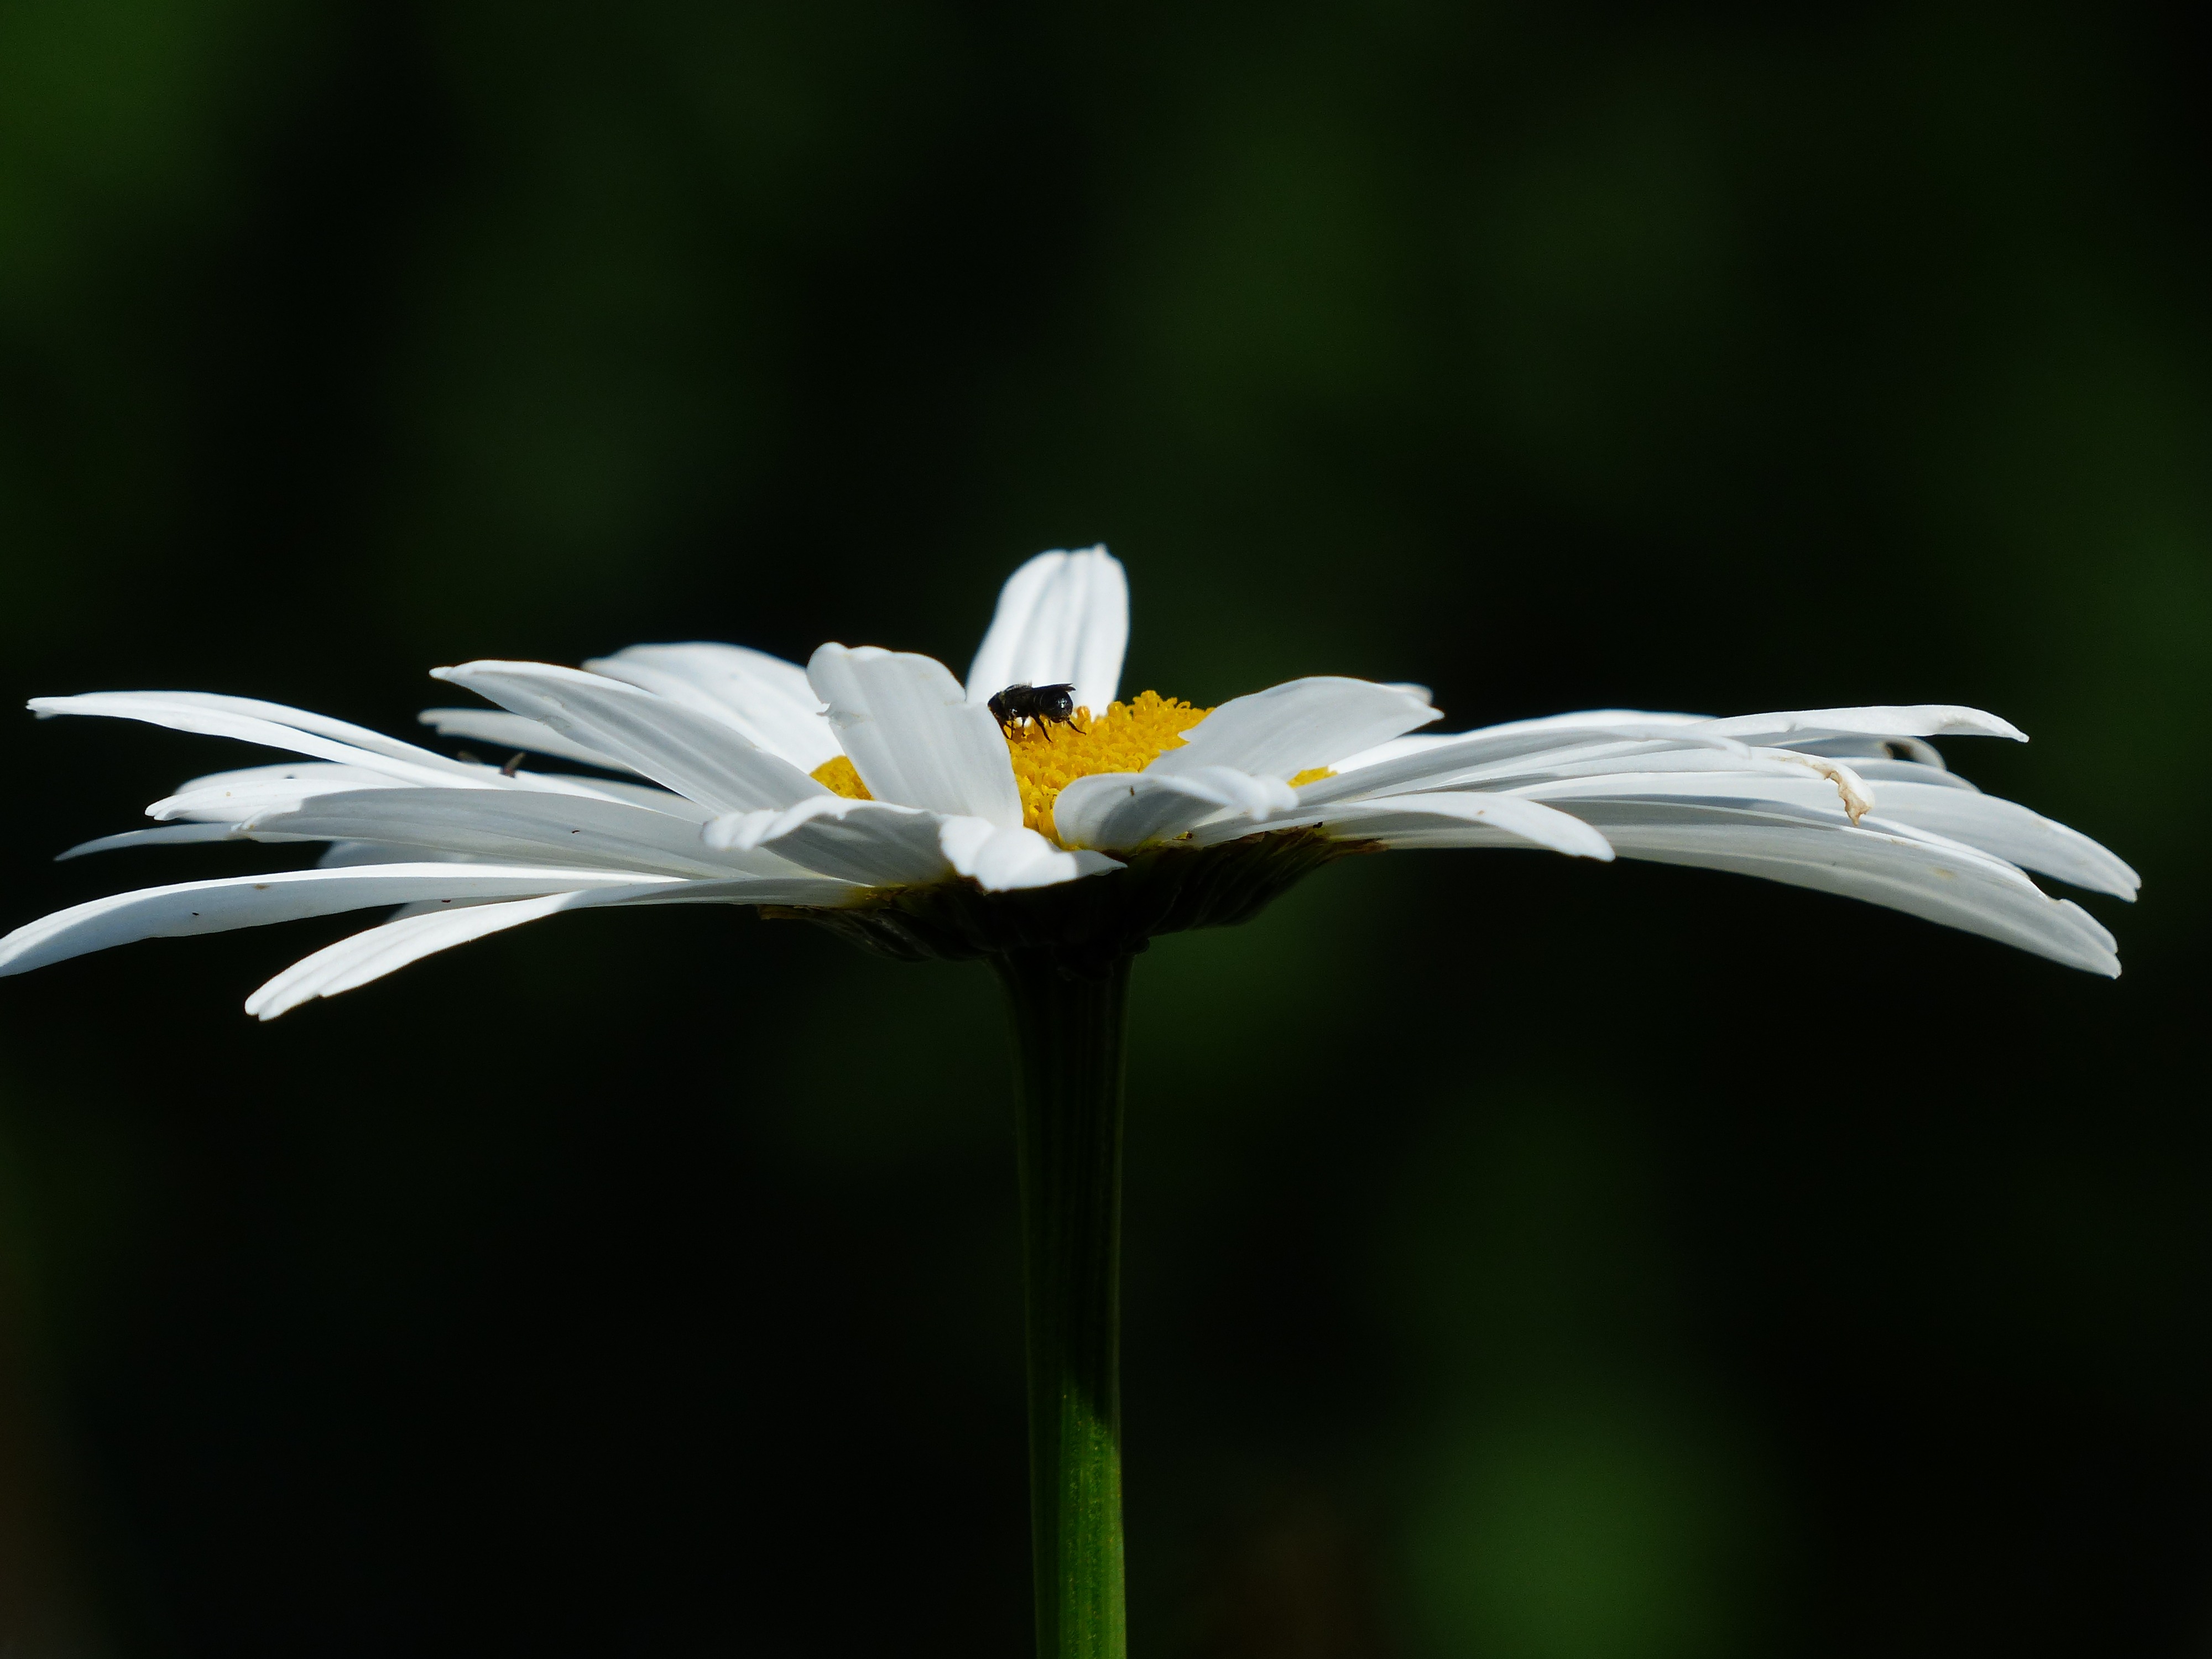
nature, blossom, plant, white, photography, meadow, flower, petal, bloom, summer, daisy, spring, green, botany, flora, wild flower, wildflower, flowers, close up, wild flowers, asteraceae, daisies, marguerite, composites, macro photography, garden plant, bl tenmeer, flowering plant, container plant, meadow margerite, schnittblume, meadows margerite, wild flower meadow, leucanthemum, paid feverfew, leucanthemum vulgare, oxeye daisy, plant stem, land plant